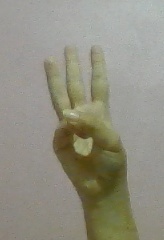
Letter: thaa